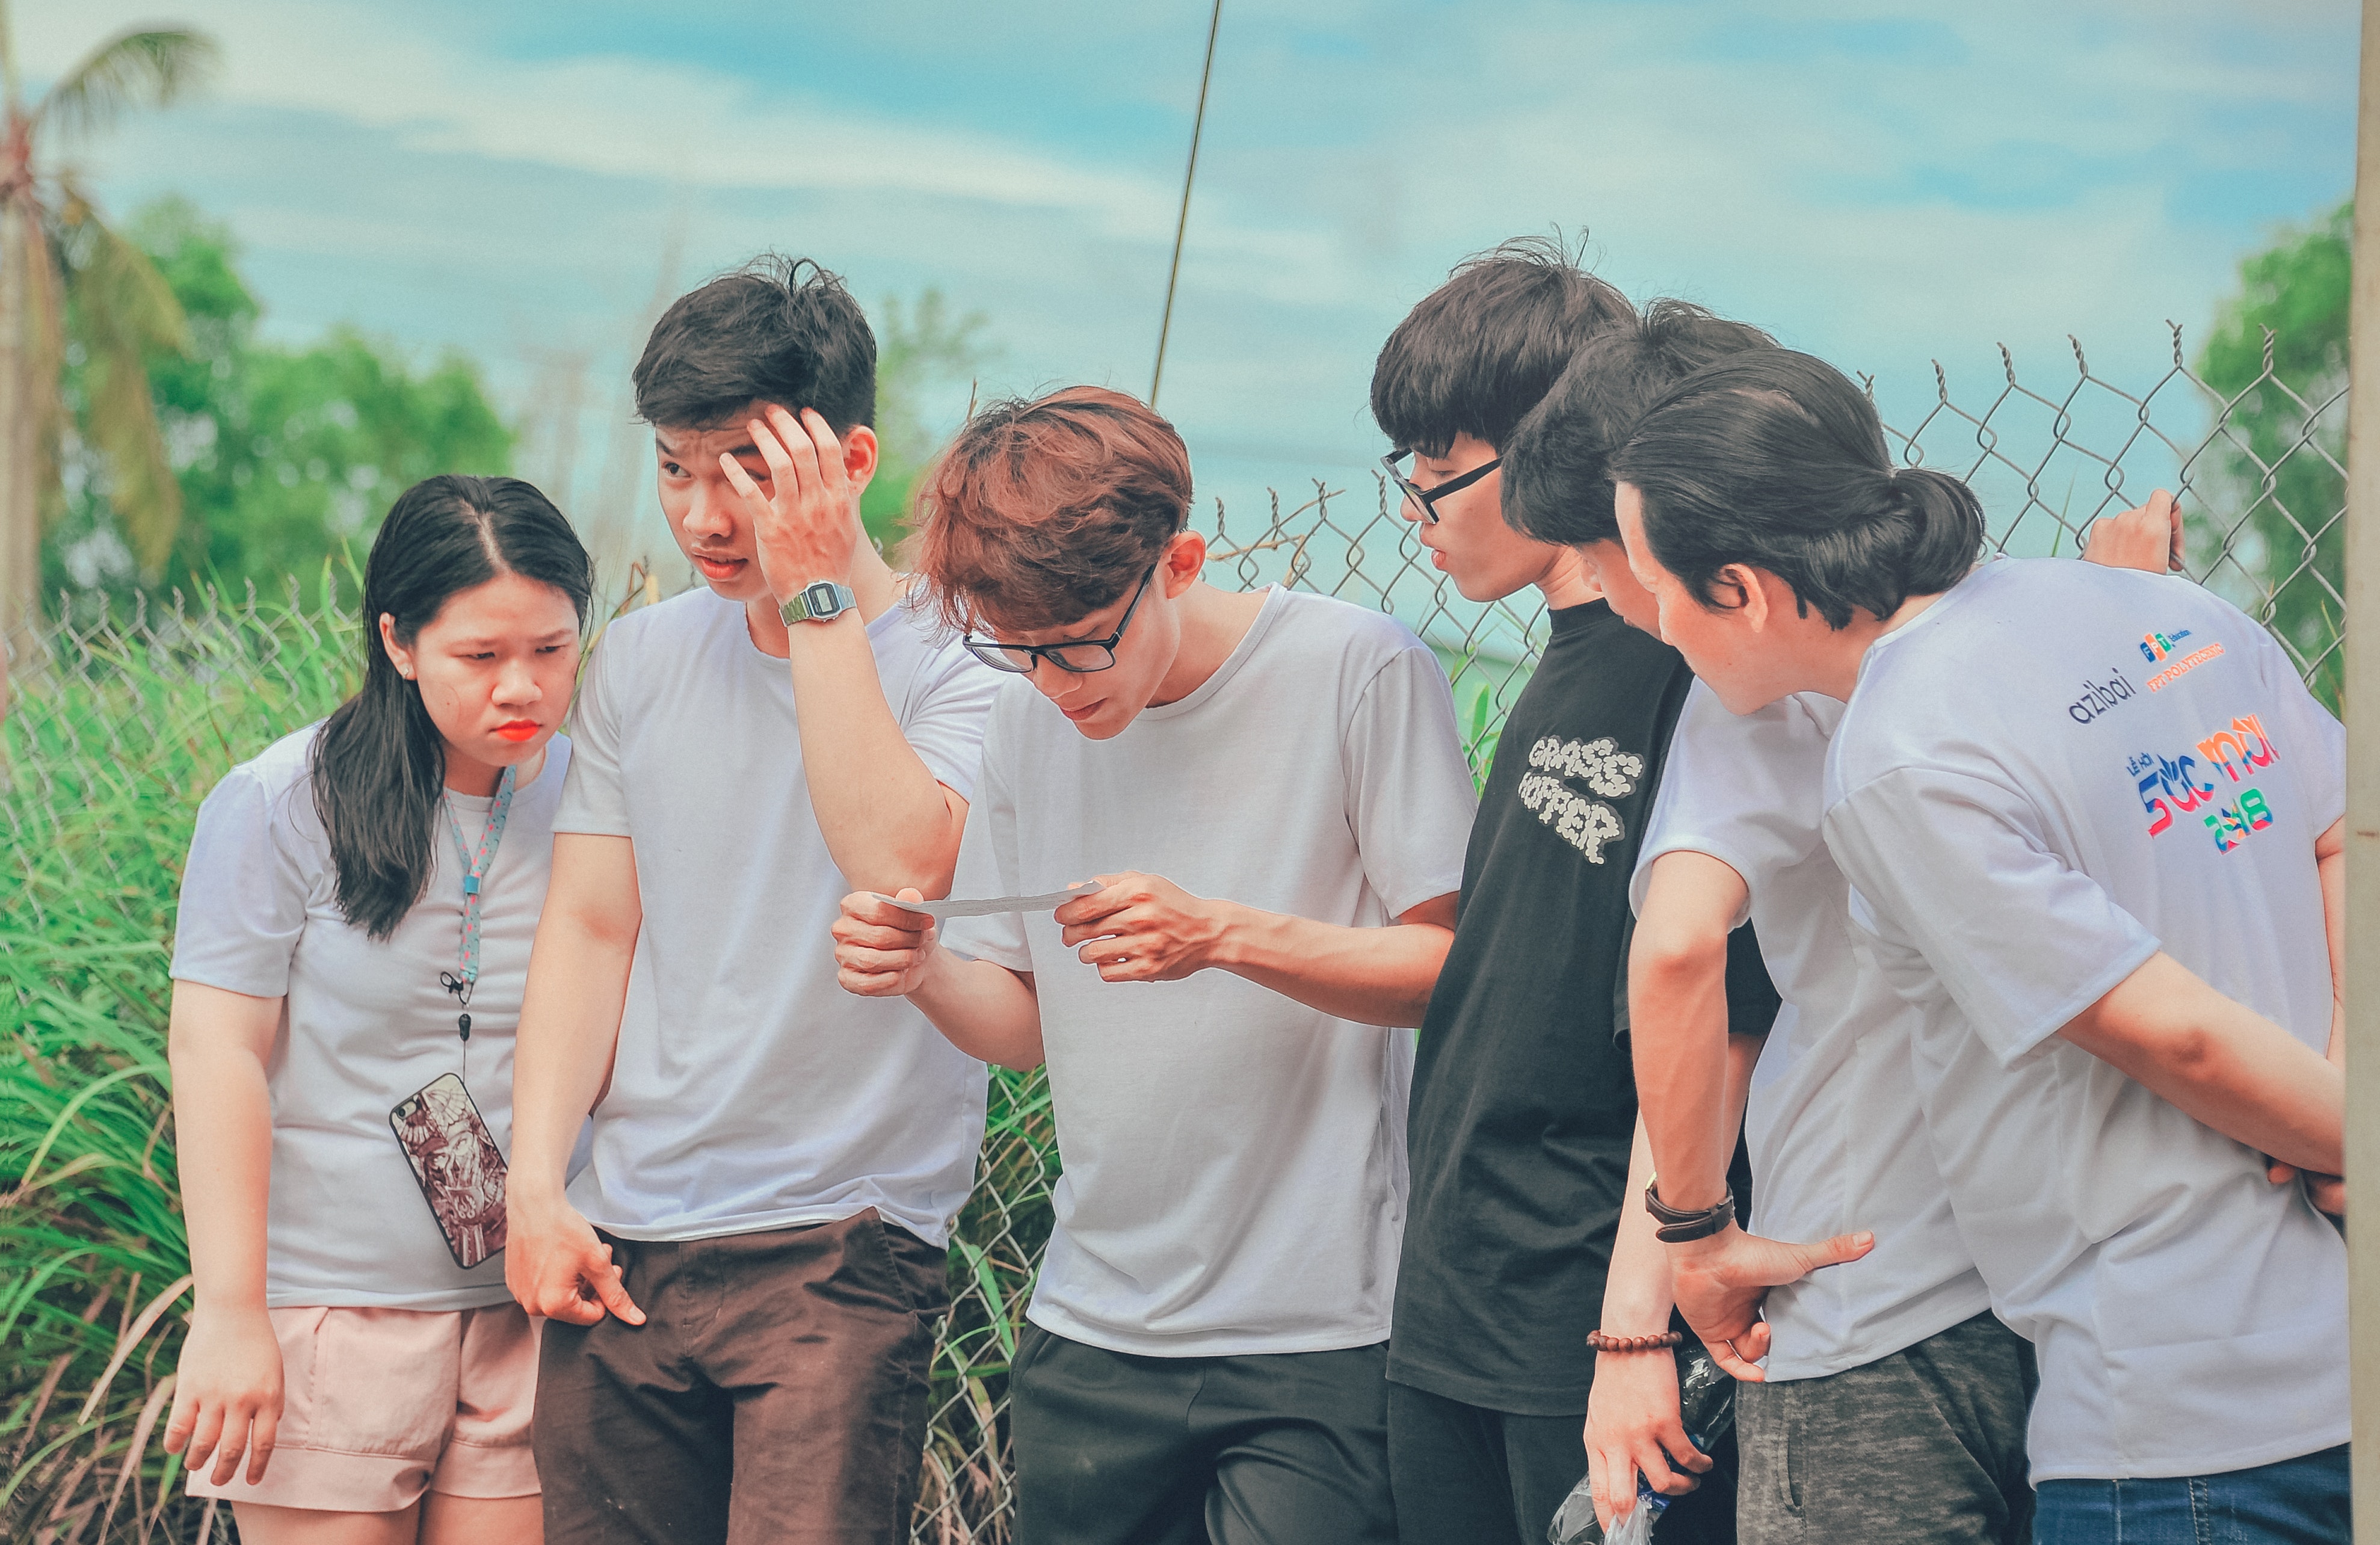
people, social group, friendship, youth, fun, yellow, community, snapshot, summer, event, tree, photography, smile, leisure, recreation, plant, gesture, happy, family, tourism, vacation, style, team